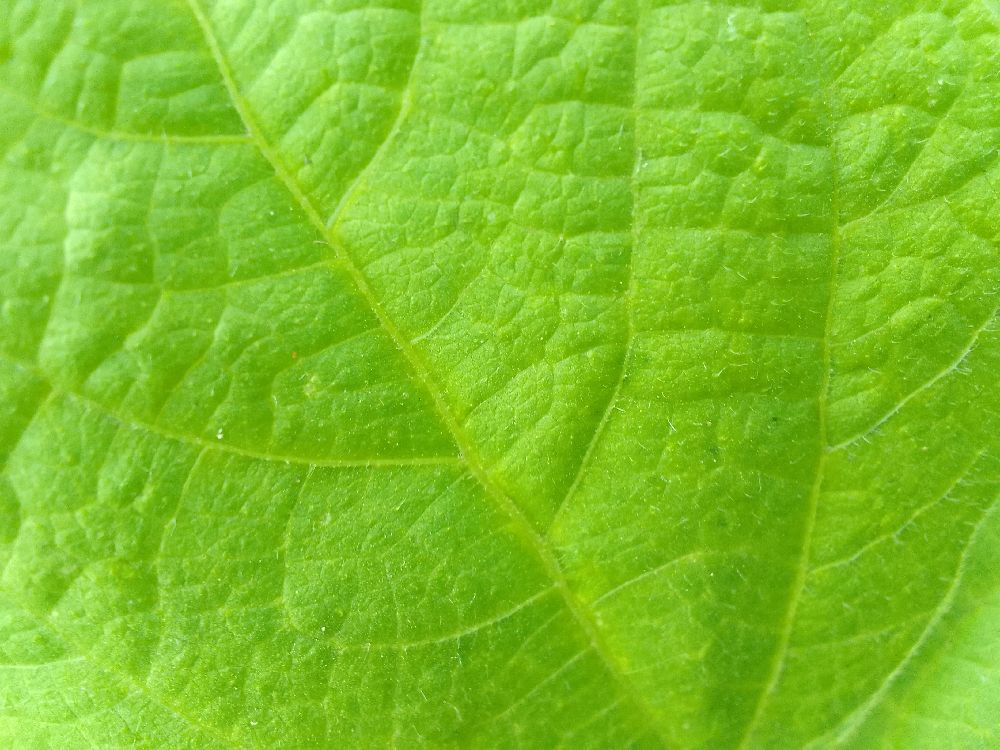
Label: healthy